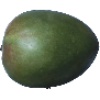
Label: Mango 1